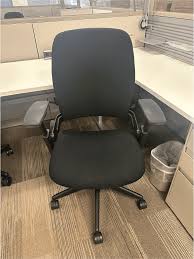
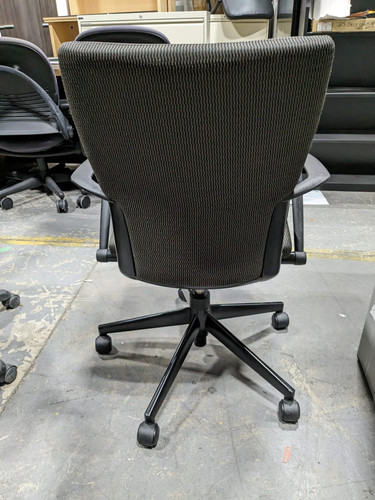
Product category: items_chair
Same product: no